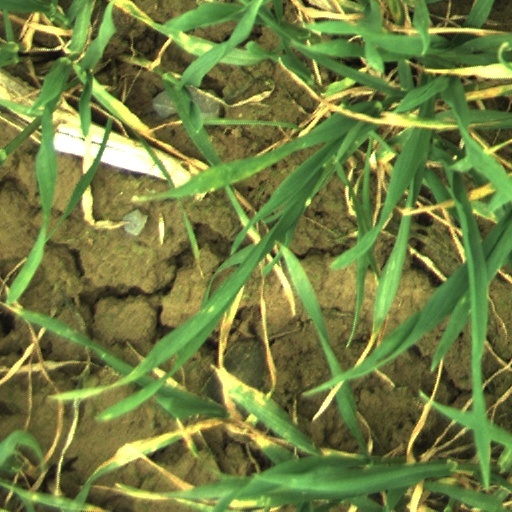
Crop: wheat